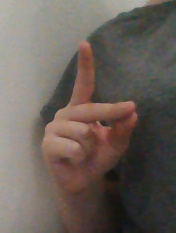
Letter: ta